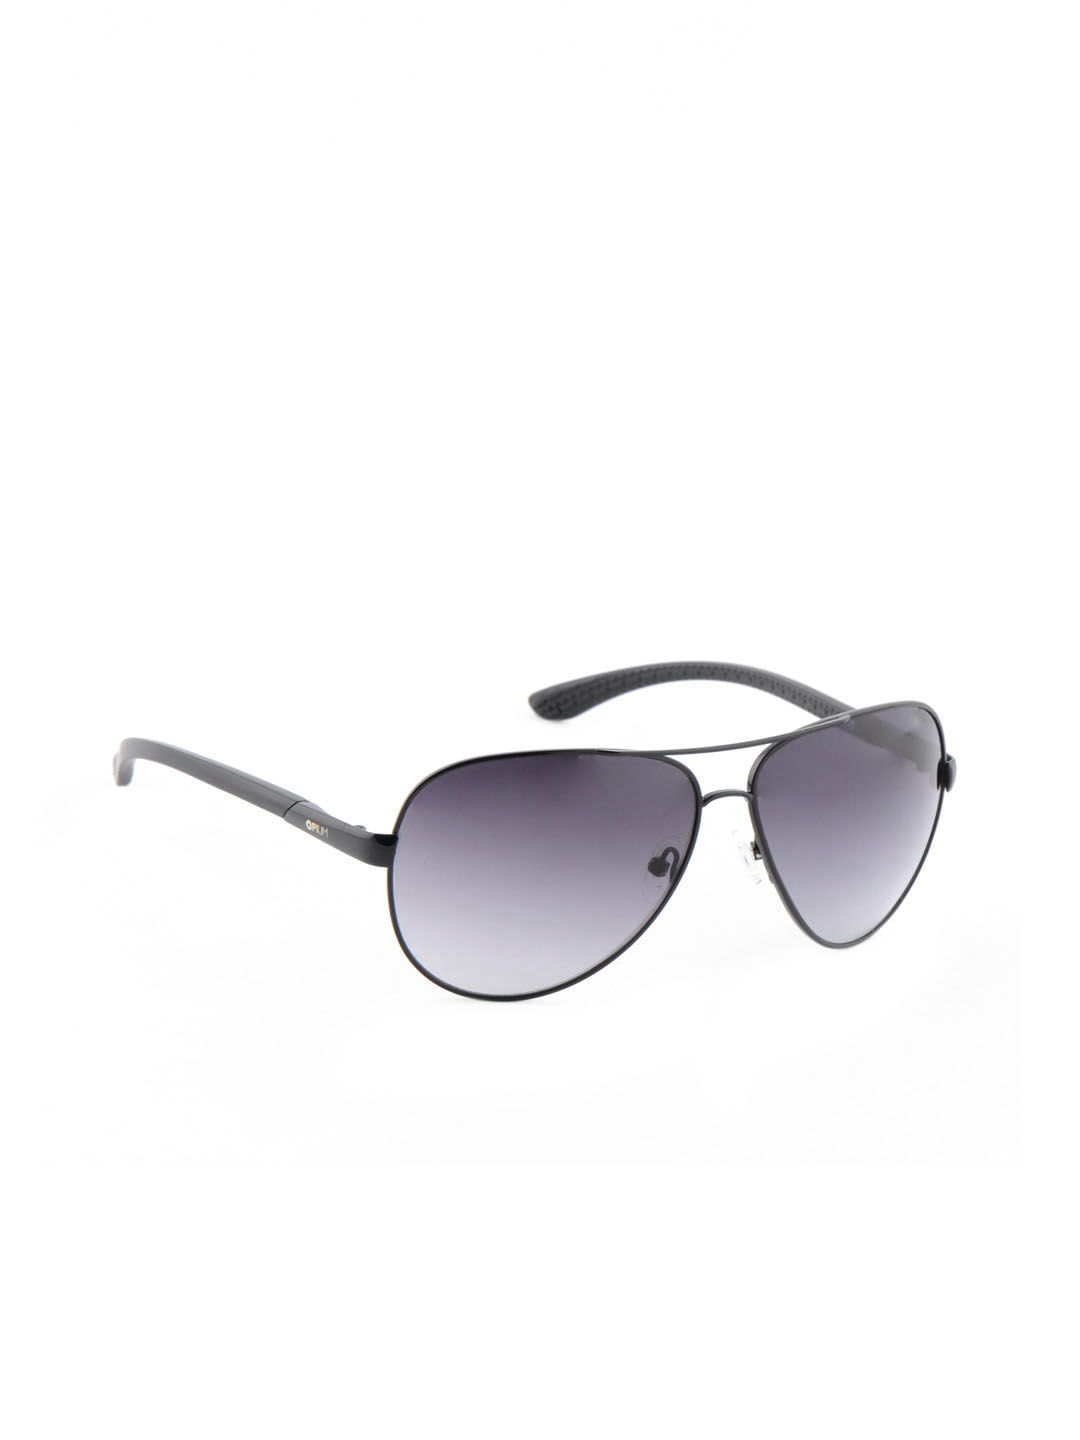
Opium Men Aviator Black Sunglasses
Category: Accessories / Eyewear / Sunglasses
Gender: Men
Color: Black
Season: Winter 2016
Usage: Casual